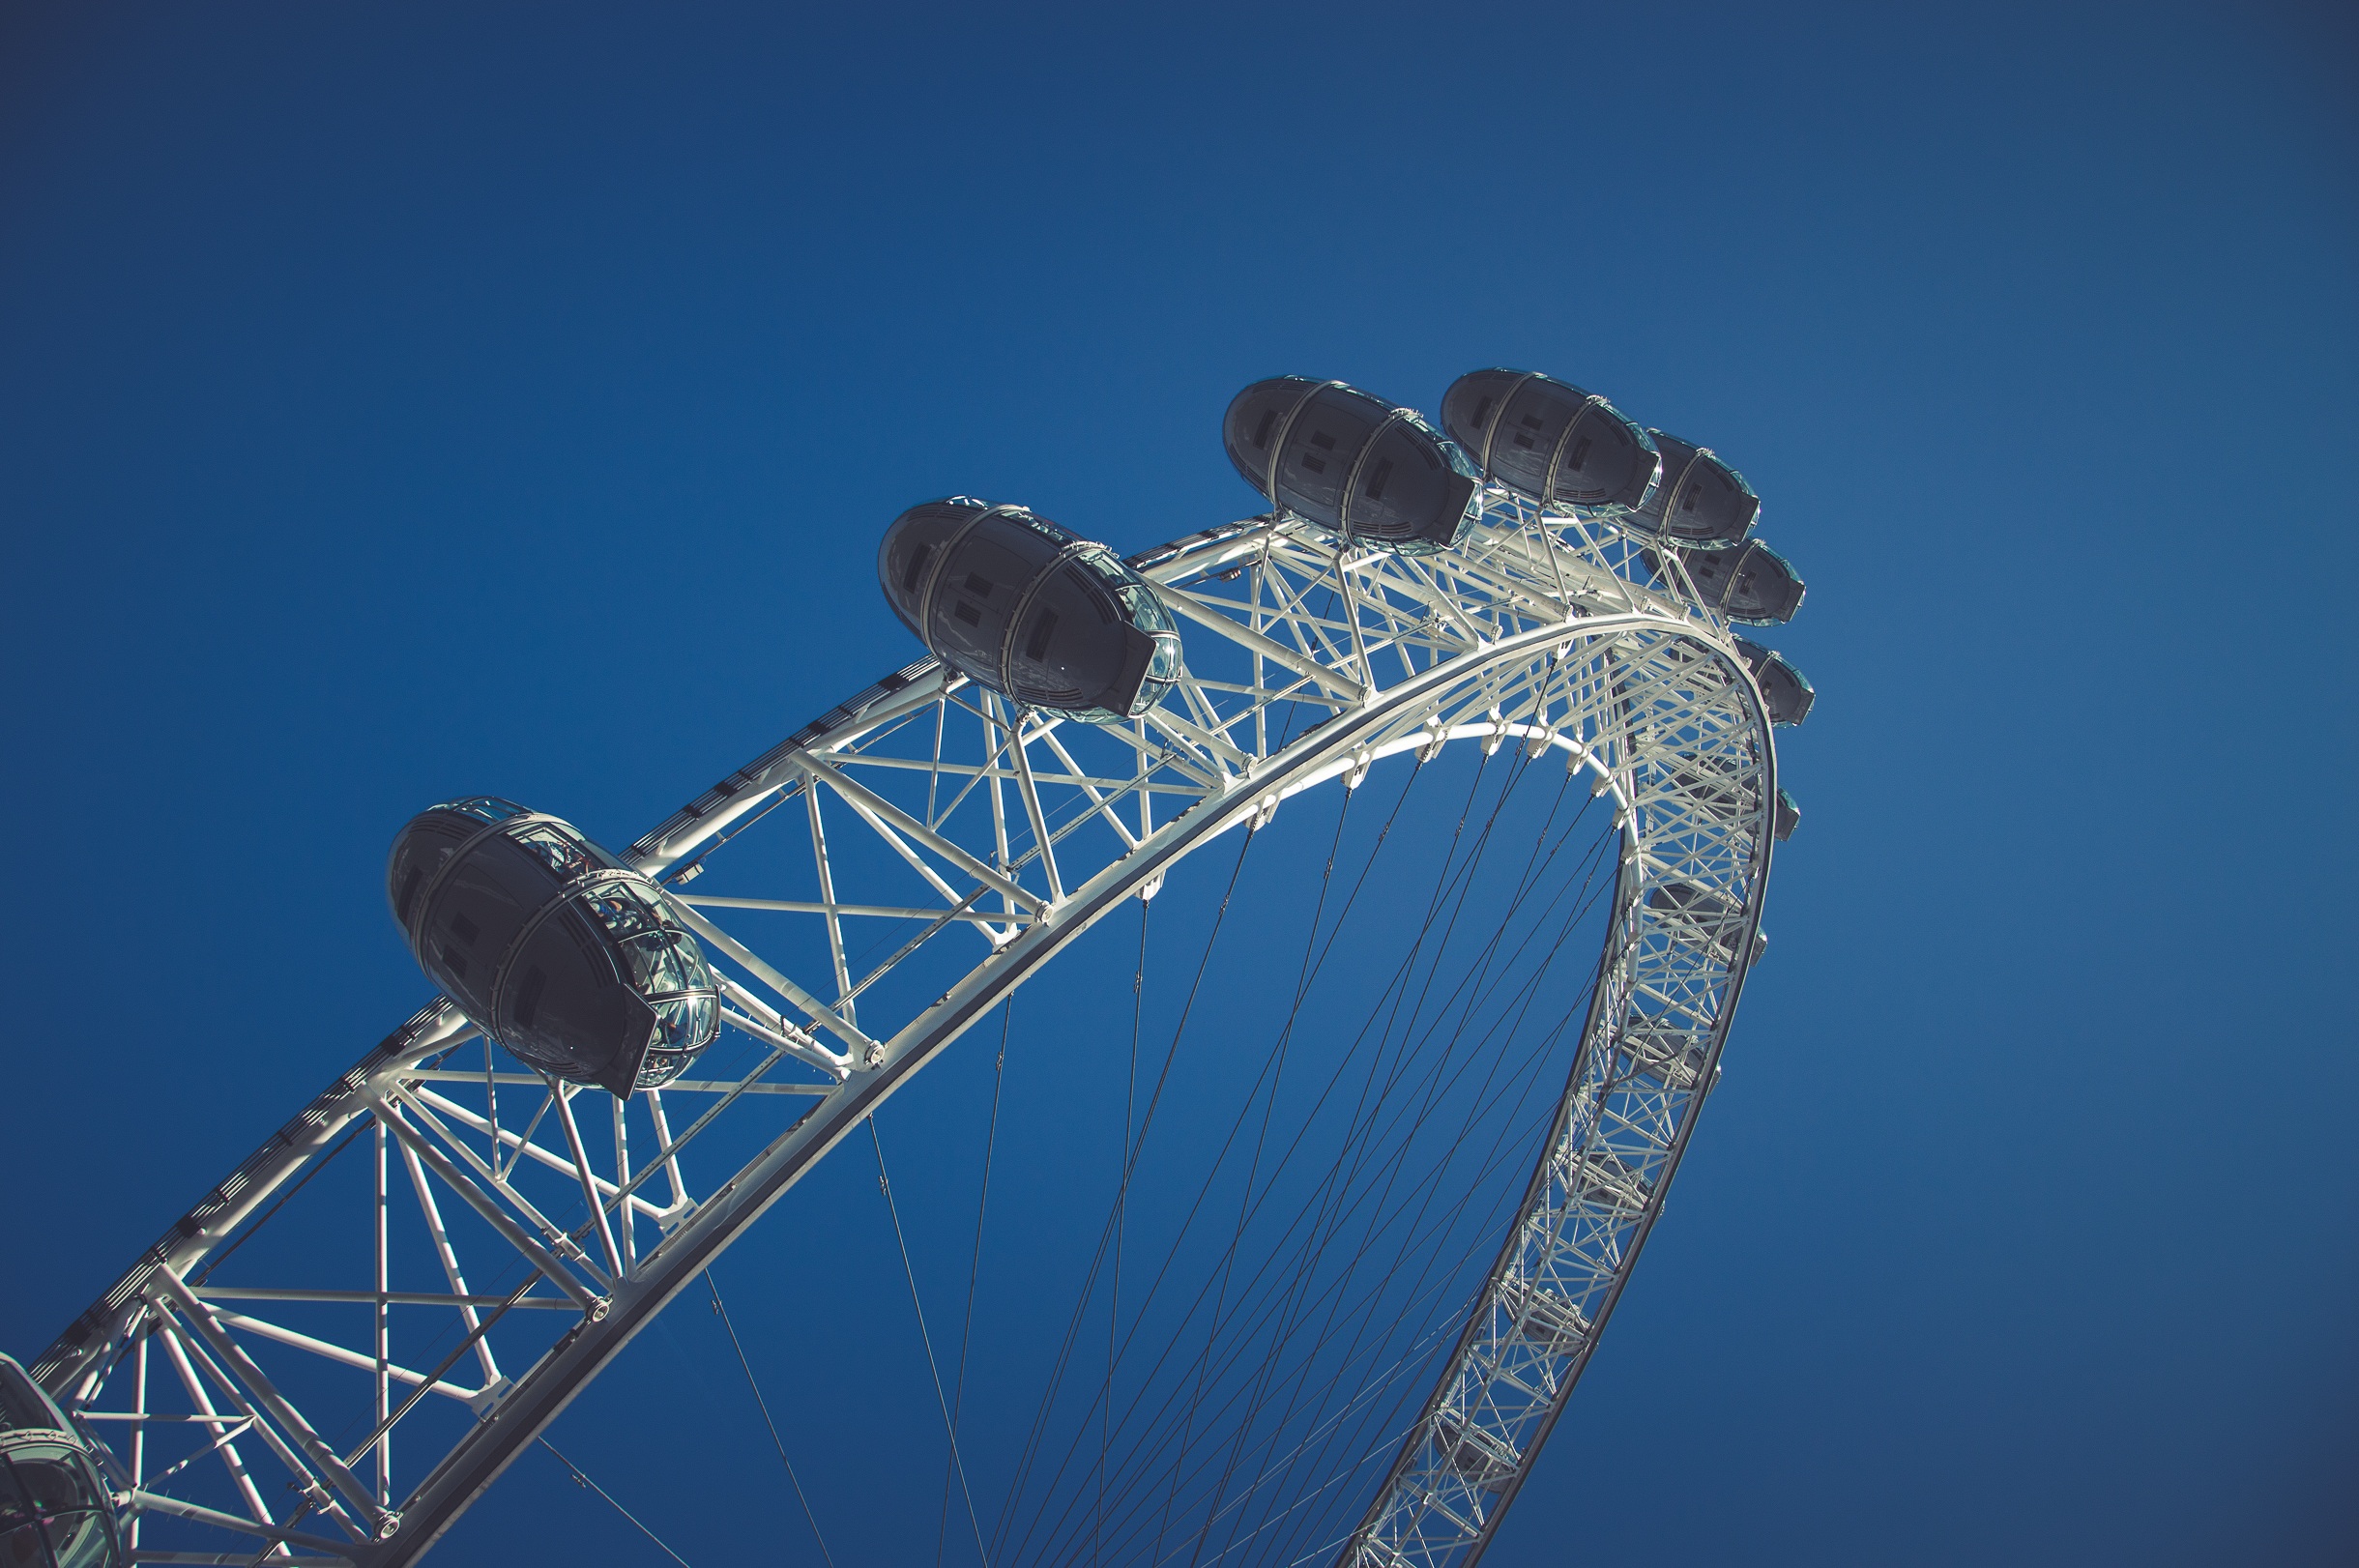
sky, night, flower, reflection, ferris wheel, london eye, blue, blue sky, london, tourist attraction, macro photography, atmosphere of earth